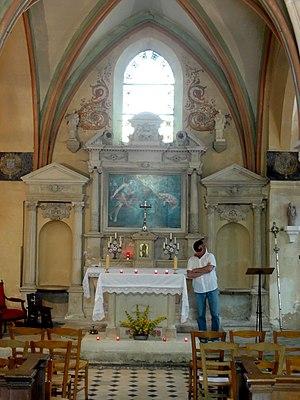
Sanctuaire.
L'église Saint-Gervais de Courteuil est une église catholique paroissiale située à Courteuil, en France. Sa partie la plus ancienne, le chœur au chevet plat, date du début du XIIIᵉ siècle. Au XVIᵉ siècle, il a été agrandi en deux phases par l'adjonction de collatéraux au nord et au sud. Ils sont tous les deux différents, et la courte nef avec son unique bas-côté au nord affiche encore un style différent. En dépit de cette diversité stylistique, avec la cohabitation du gothique primitif, du gothique flamboyant et de la Renaissance, sans oublier les traces des remaniements successifs, les parties orientales présentent une unité spatiale remarquable. La silhouette ramassée et les petites dimensions ne font pas oublier qu'il s'agit d'une petite église rurale sans importance, mais ceci n'empêche pas une architecture à la hauteur des différentes époques de construction. Le retable du chevet provient probablement de l'église du prieuré de Saint-Nicolas-d'Acy, qui se situait sur la même commune. On trouve également deux gisants, ce qui est rare dans la région.